James Bluemel

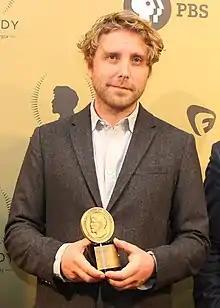
Bluemel at the 76th Peabody Awards in 2017

He directed was the three-part documentary "The Romanians are Coming", screened on Channel 4 between 17 February and 3 March 2015. Bluemel visited Baia Mare, a town in north Romania and was shocked to see the living conditions of the Roma community there. The documentary focuses on Sandhu, a member of this community, who decides to come to the United Kingdom. The documentary also follows Mihaila a middle-aged nurse, who comes from more comfortable circumstances in Constantia on the Black Sea coast. Other people featured are Stefan, who works as a human statue whilst raising money for his daughter's operation and Adi, who sleeps rough so he can send more money back to his wife in Romania.